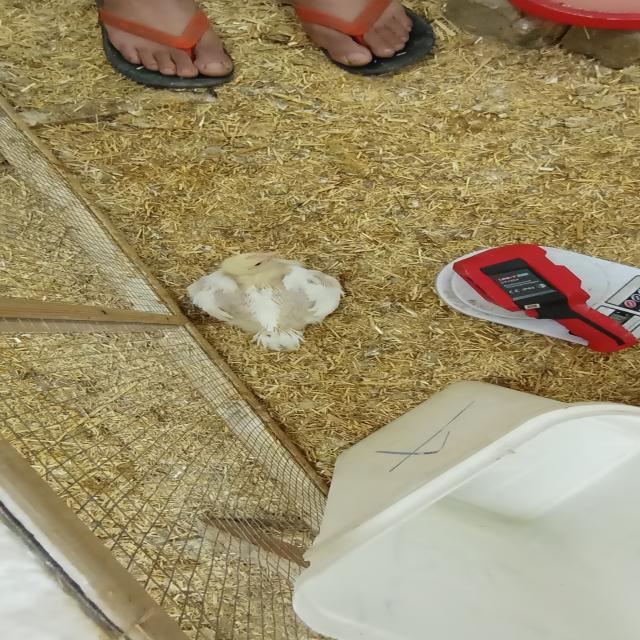
Weight: 718 g